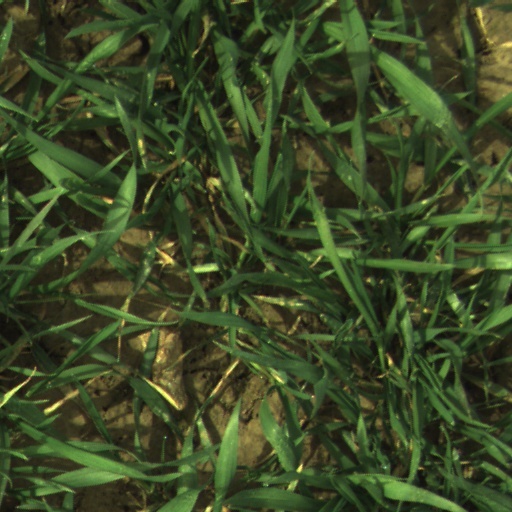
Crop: wheat